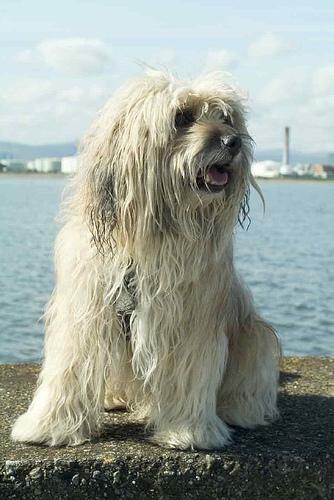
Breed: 203-n000021-Tibetan_terrier